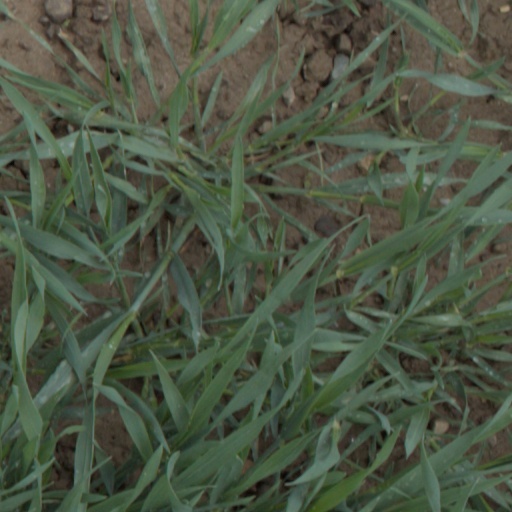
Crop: wheat